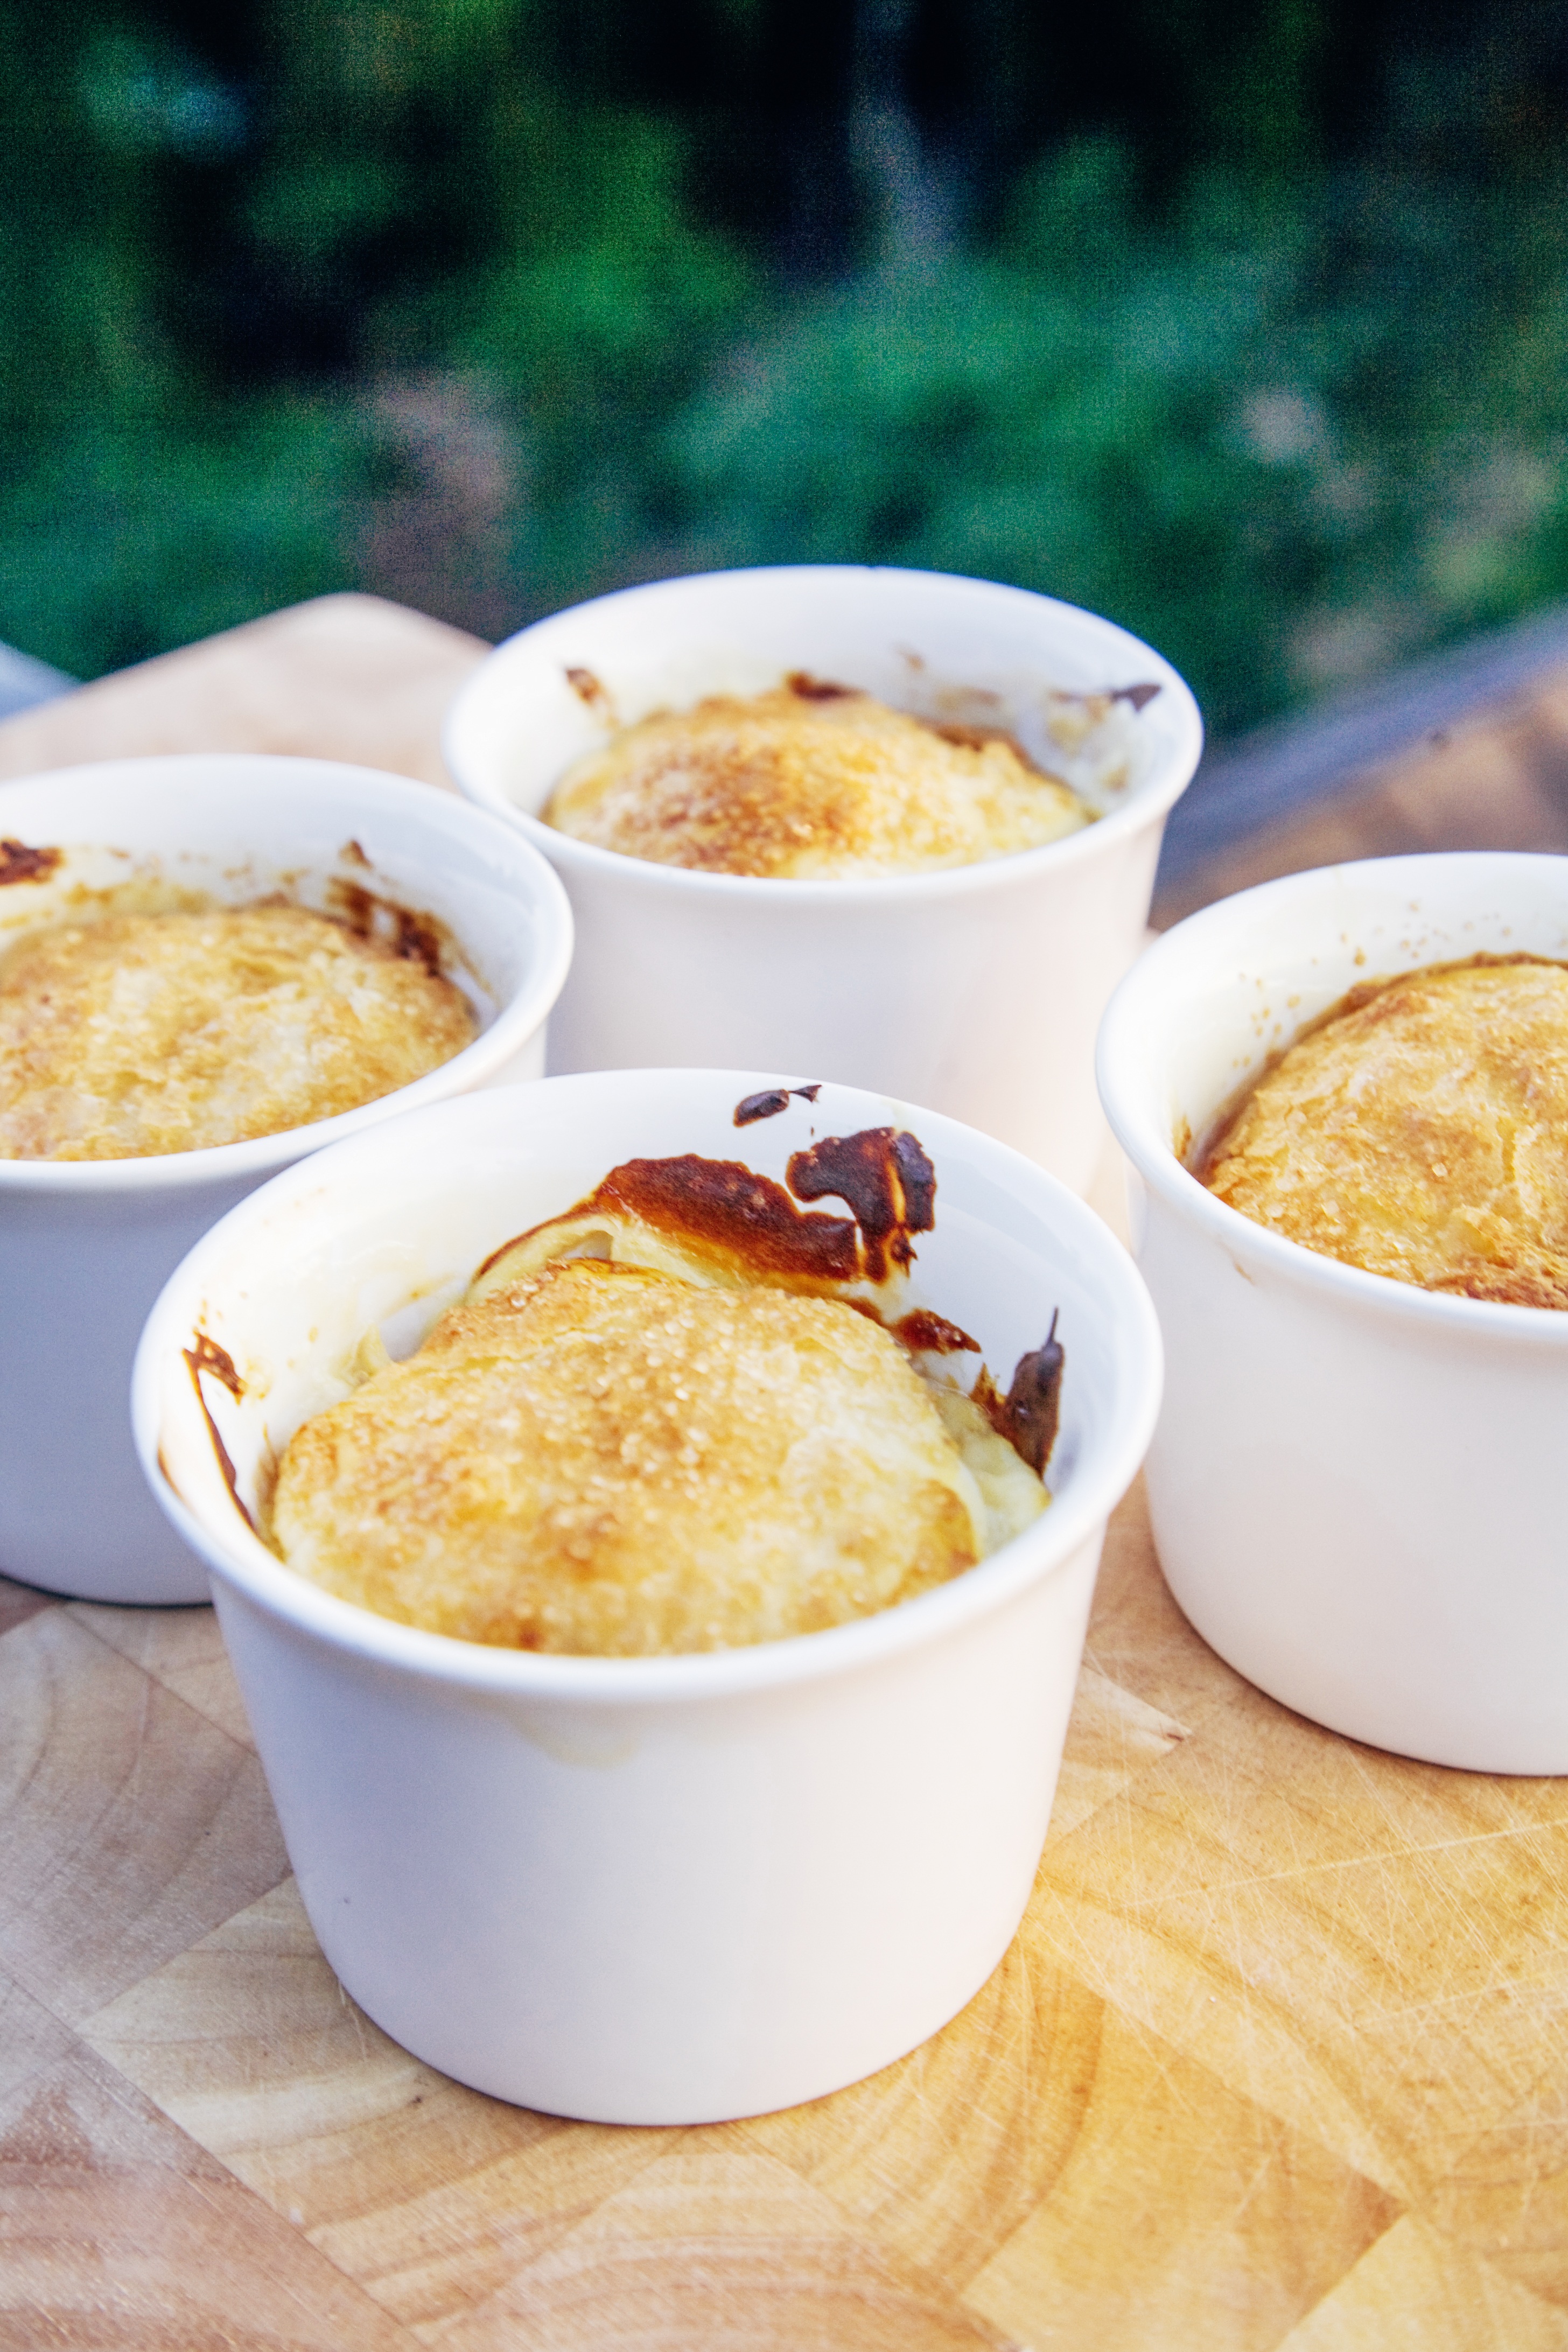
sweet, dish, food, produce, dessert, cream, delicious, dairy product, creme brulee, yolk, sweet dish, coconut, sugar, souffle, flavor, pudding, flowering plant, sweet food, pot pie